Raymond Martin (wheelchair athlete)

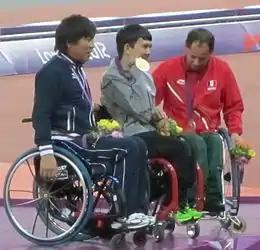
Martin (center) at the 2012 Paralympics Men's 200m T52 victory ceremony

Raymond Martin (born January 2, 1994, in Jersey City, New Jersey) is an American Paralympic athlete of Filipino descent. He won seven Paralympic gold medals and nine World gold medals in the T52 wheelchair racing category.